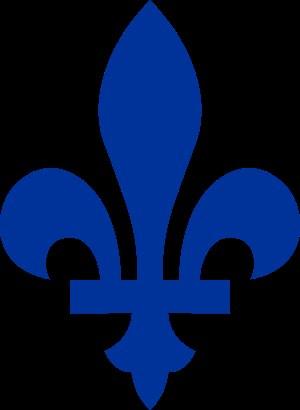
Le terme Canadien français ou Canadien-français, désigne les Canadiens d'ascendance et de culture françaises. De 1763 au milieu du XXᵉ siècle, les Canadiens français forment une population aspirant à une plus grande émancipation et reconnaissance de la part du gouvernement fédéral canadien. Reconnue officiellement en tant que nation, ils sont plutôt considérés aujourd'hui comme une origine ethnique dont les ancêtres ont fondé le Canada de la Nouvelle-France aux XVIIᵉ et XVIIIᵉ siècles. Avec les Acadiens, Brayons, Cadiens, et Métis, ils composent la francophonie nord-américaine issue de l'Amérique française. Les Canadien français comptent parmi les nations fondatrices de la Confédération canadienne et représentent l'un des grands groupes ethniques du Canada avec les Premières Nations et les Canadiens anglais. Ils constituent toujours l'ethnie majoritaire au Québec.